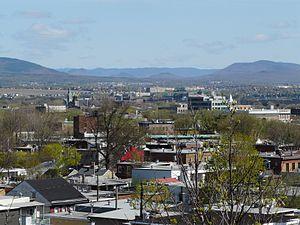
Vallée de la rivière Montmorency
Québec /ke.bɛk/ est la capitale nationale du Québec, une des provinces du Canada. Située au cœur de la région administrative de la Capitale-Nationale, elle est le siège de nombreuses institutions dont le Parlement du Québec. En date de juillet 2016, la ville de Québec compte 531 902 habitants et sa communauté métropolitaine regroupe une population de 800 296 habitants.